Islam in the Gambia

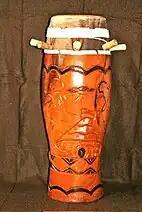

Despite declaring the Gambia an “Islamic republic”, in 2015, the then President Jammeh, maintained that no dress code would be enforced and that citizens would still have the right to practice any religion freely. However, one month after the statement was made, Jammeh placed stricter regulations on clothing, “order[ing] female government employees to wear headscarves at work”. He then reversed the directive, lifting the dress code restriction shortly after it was imposed.